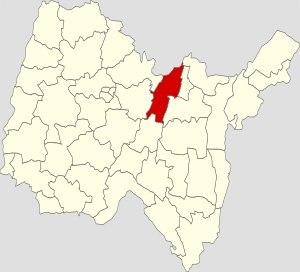
Le canton d'Izernore est une ancienne division administrative française, située dans le département de l'Ain en région Auvergne-Rhône-Alpes.